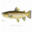
Label: trout